The Truce (1997 film)

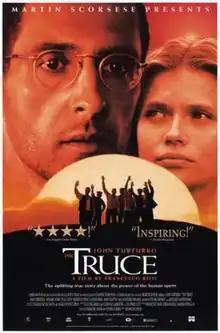
US theatrical release Poster

The Truce is a 1997 film directed by Francesco Rosi, who co-wrote the screenplay with Stefano Rulli and Sandro Petraglia, and its story treatment with Tonino Guerra based on Primo Levi's memoir, "The Truce". The film deals with Primo Levi's experiences returning to Italy in 1945 after the Red Army liberated the concentration camp at Auschwitz during the Second World War. This was Rosi's final film before his death in 2015.